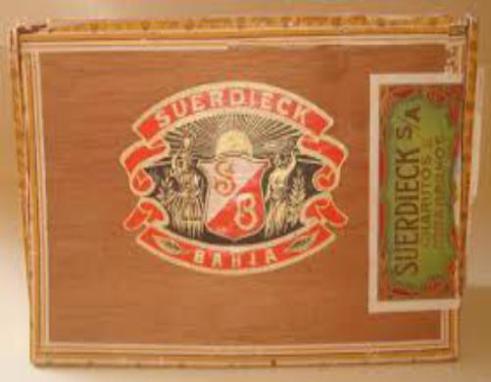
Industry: Food